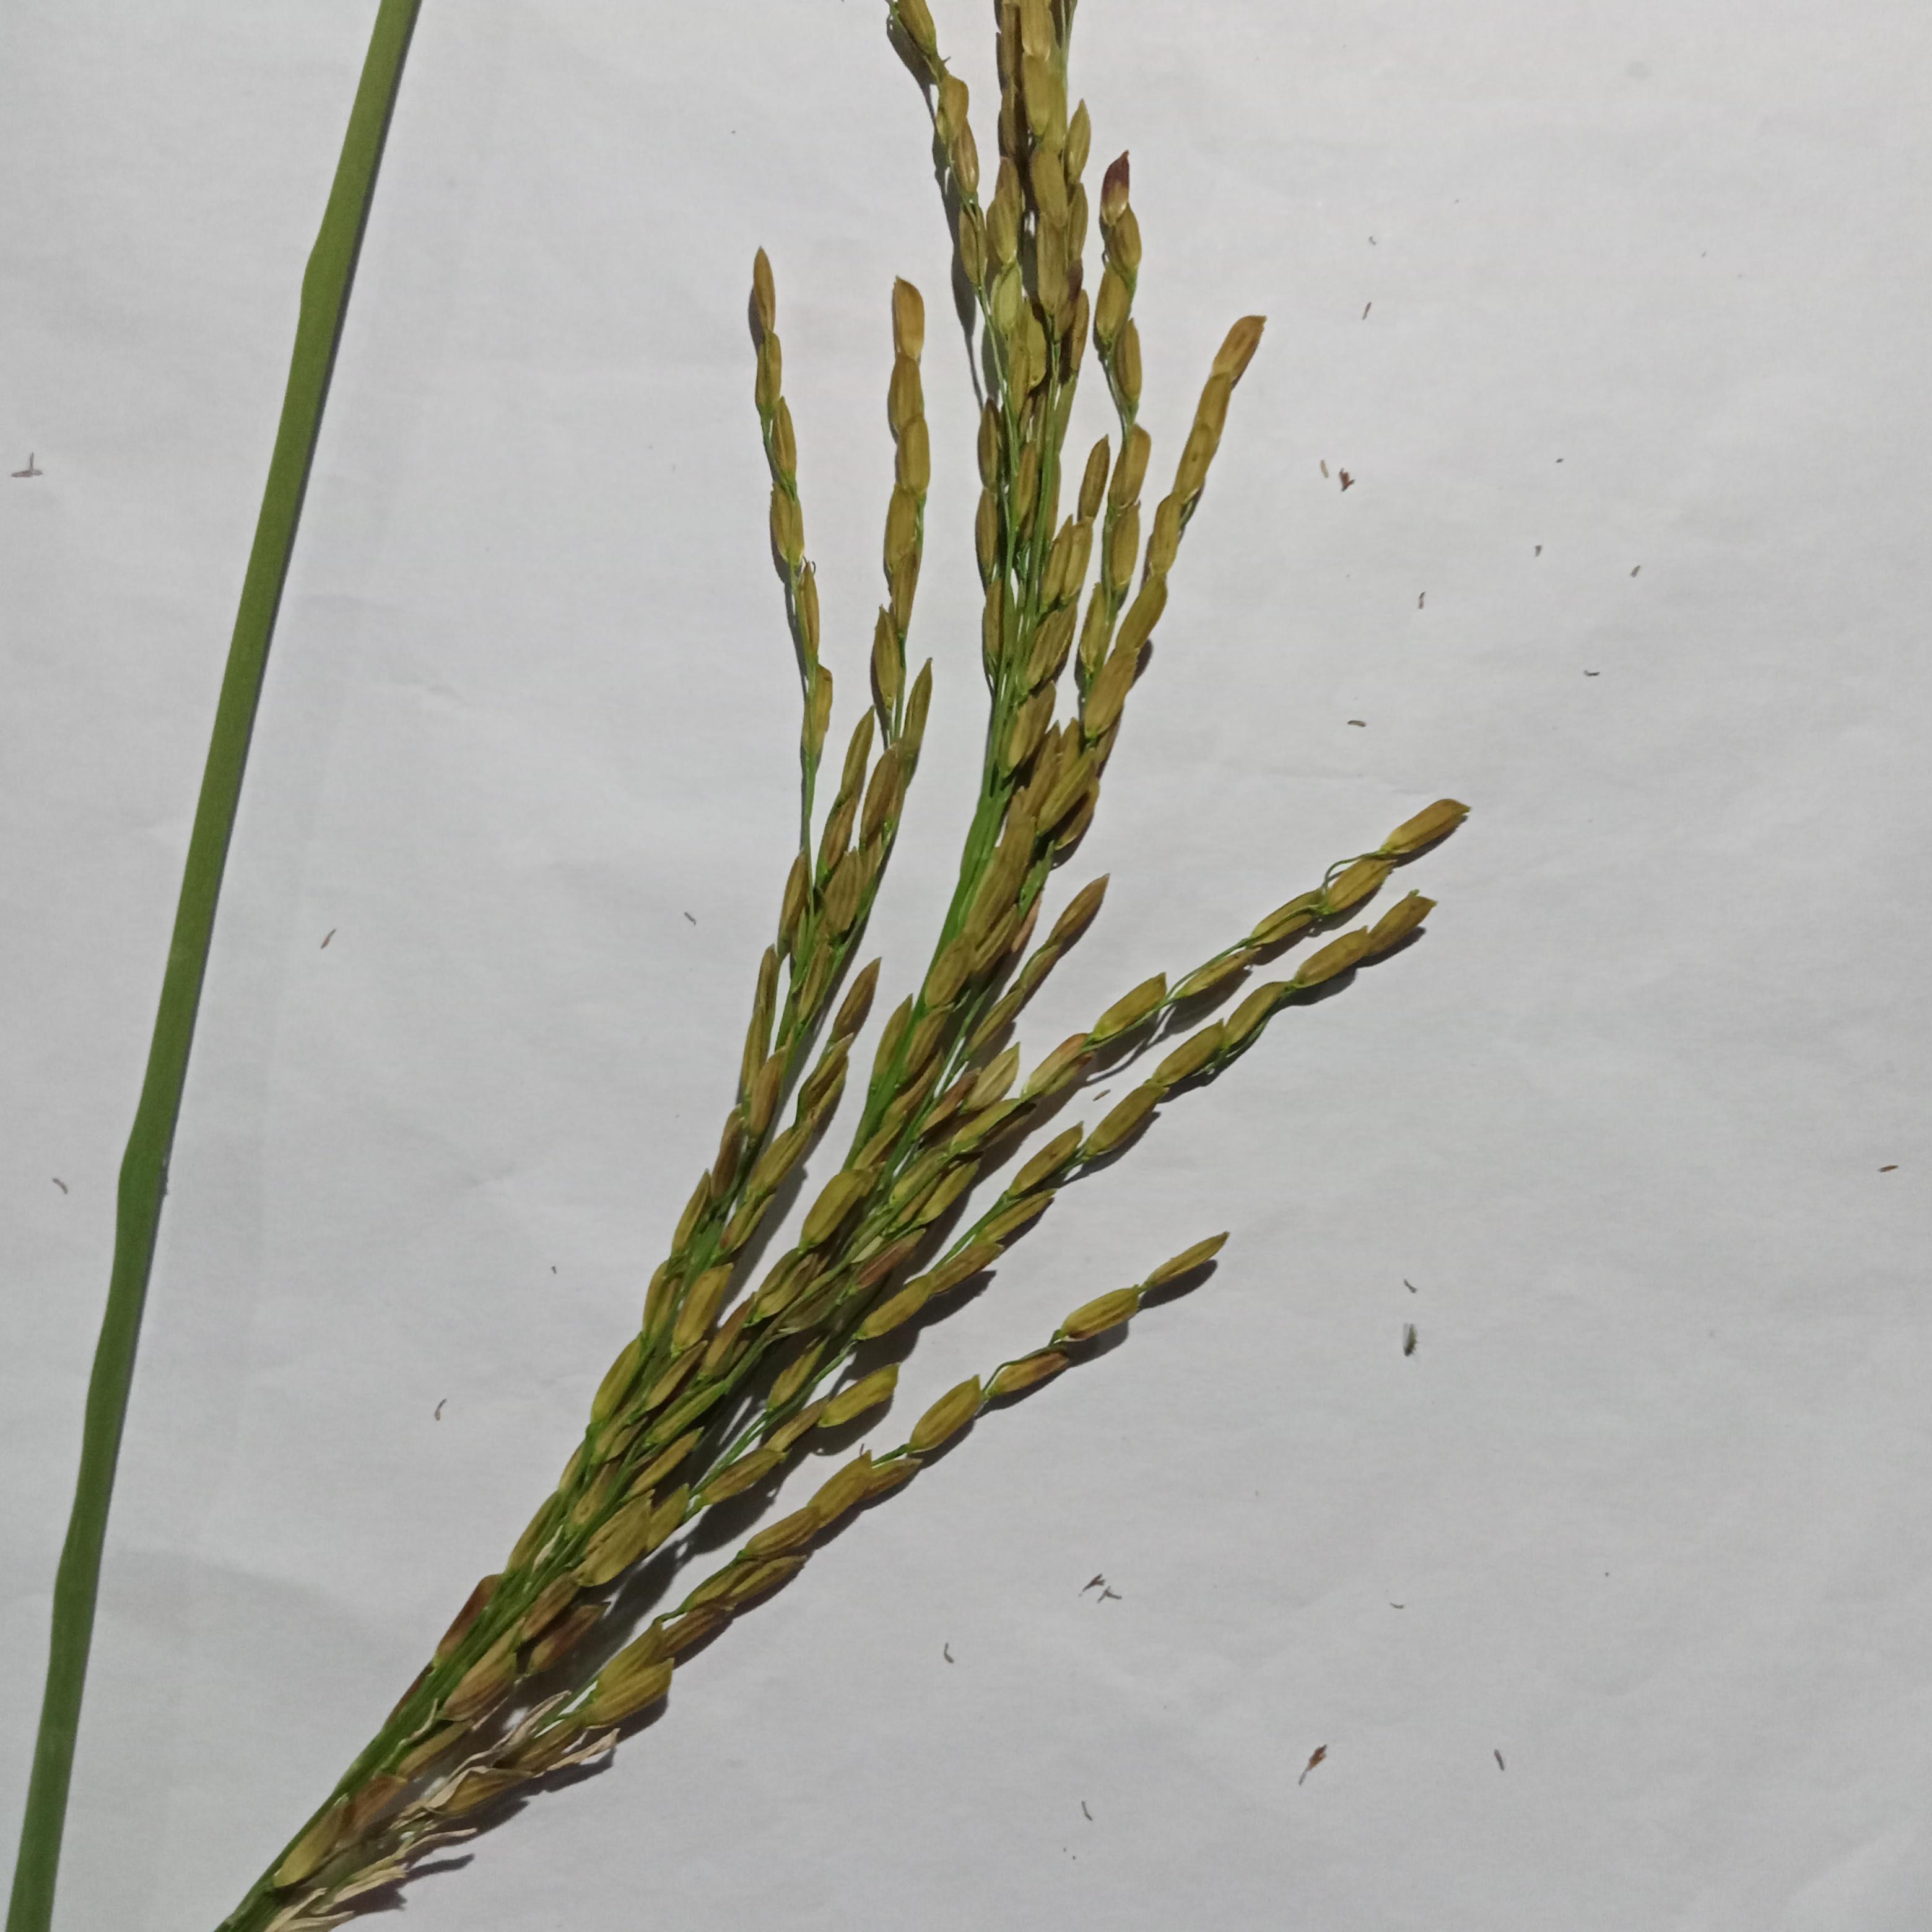
Label: Rice___Neck_Blast